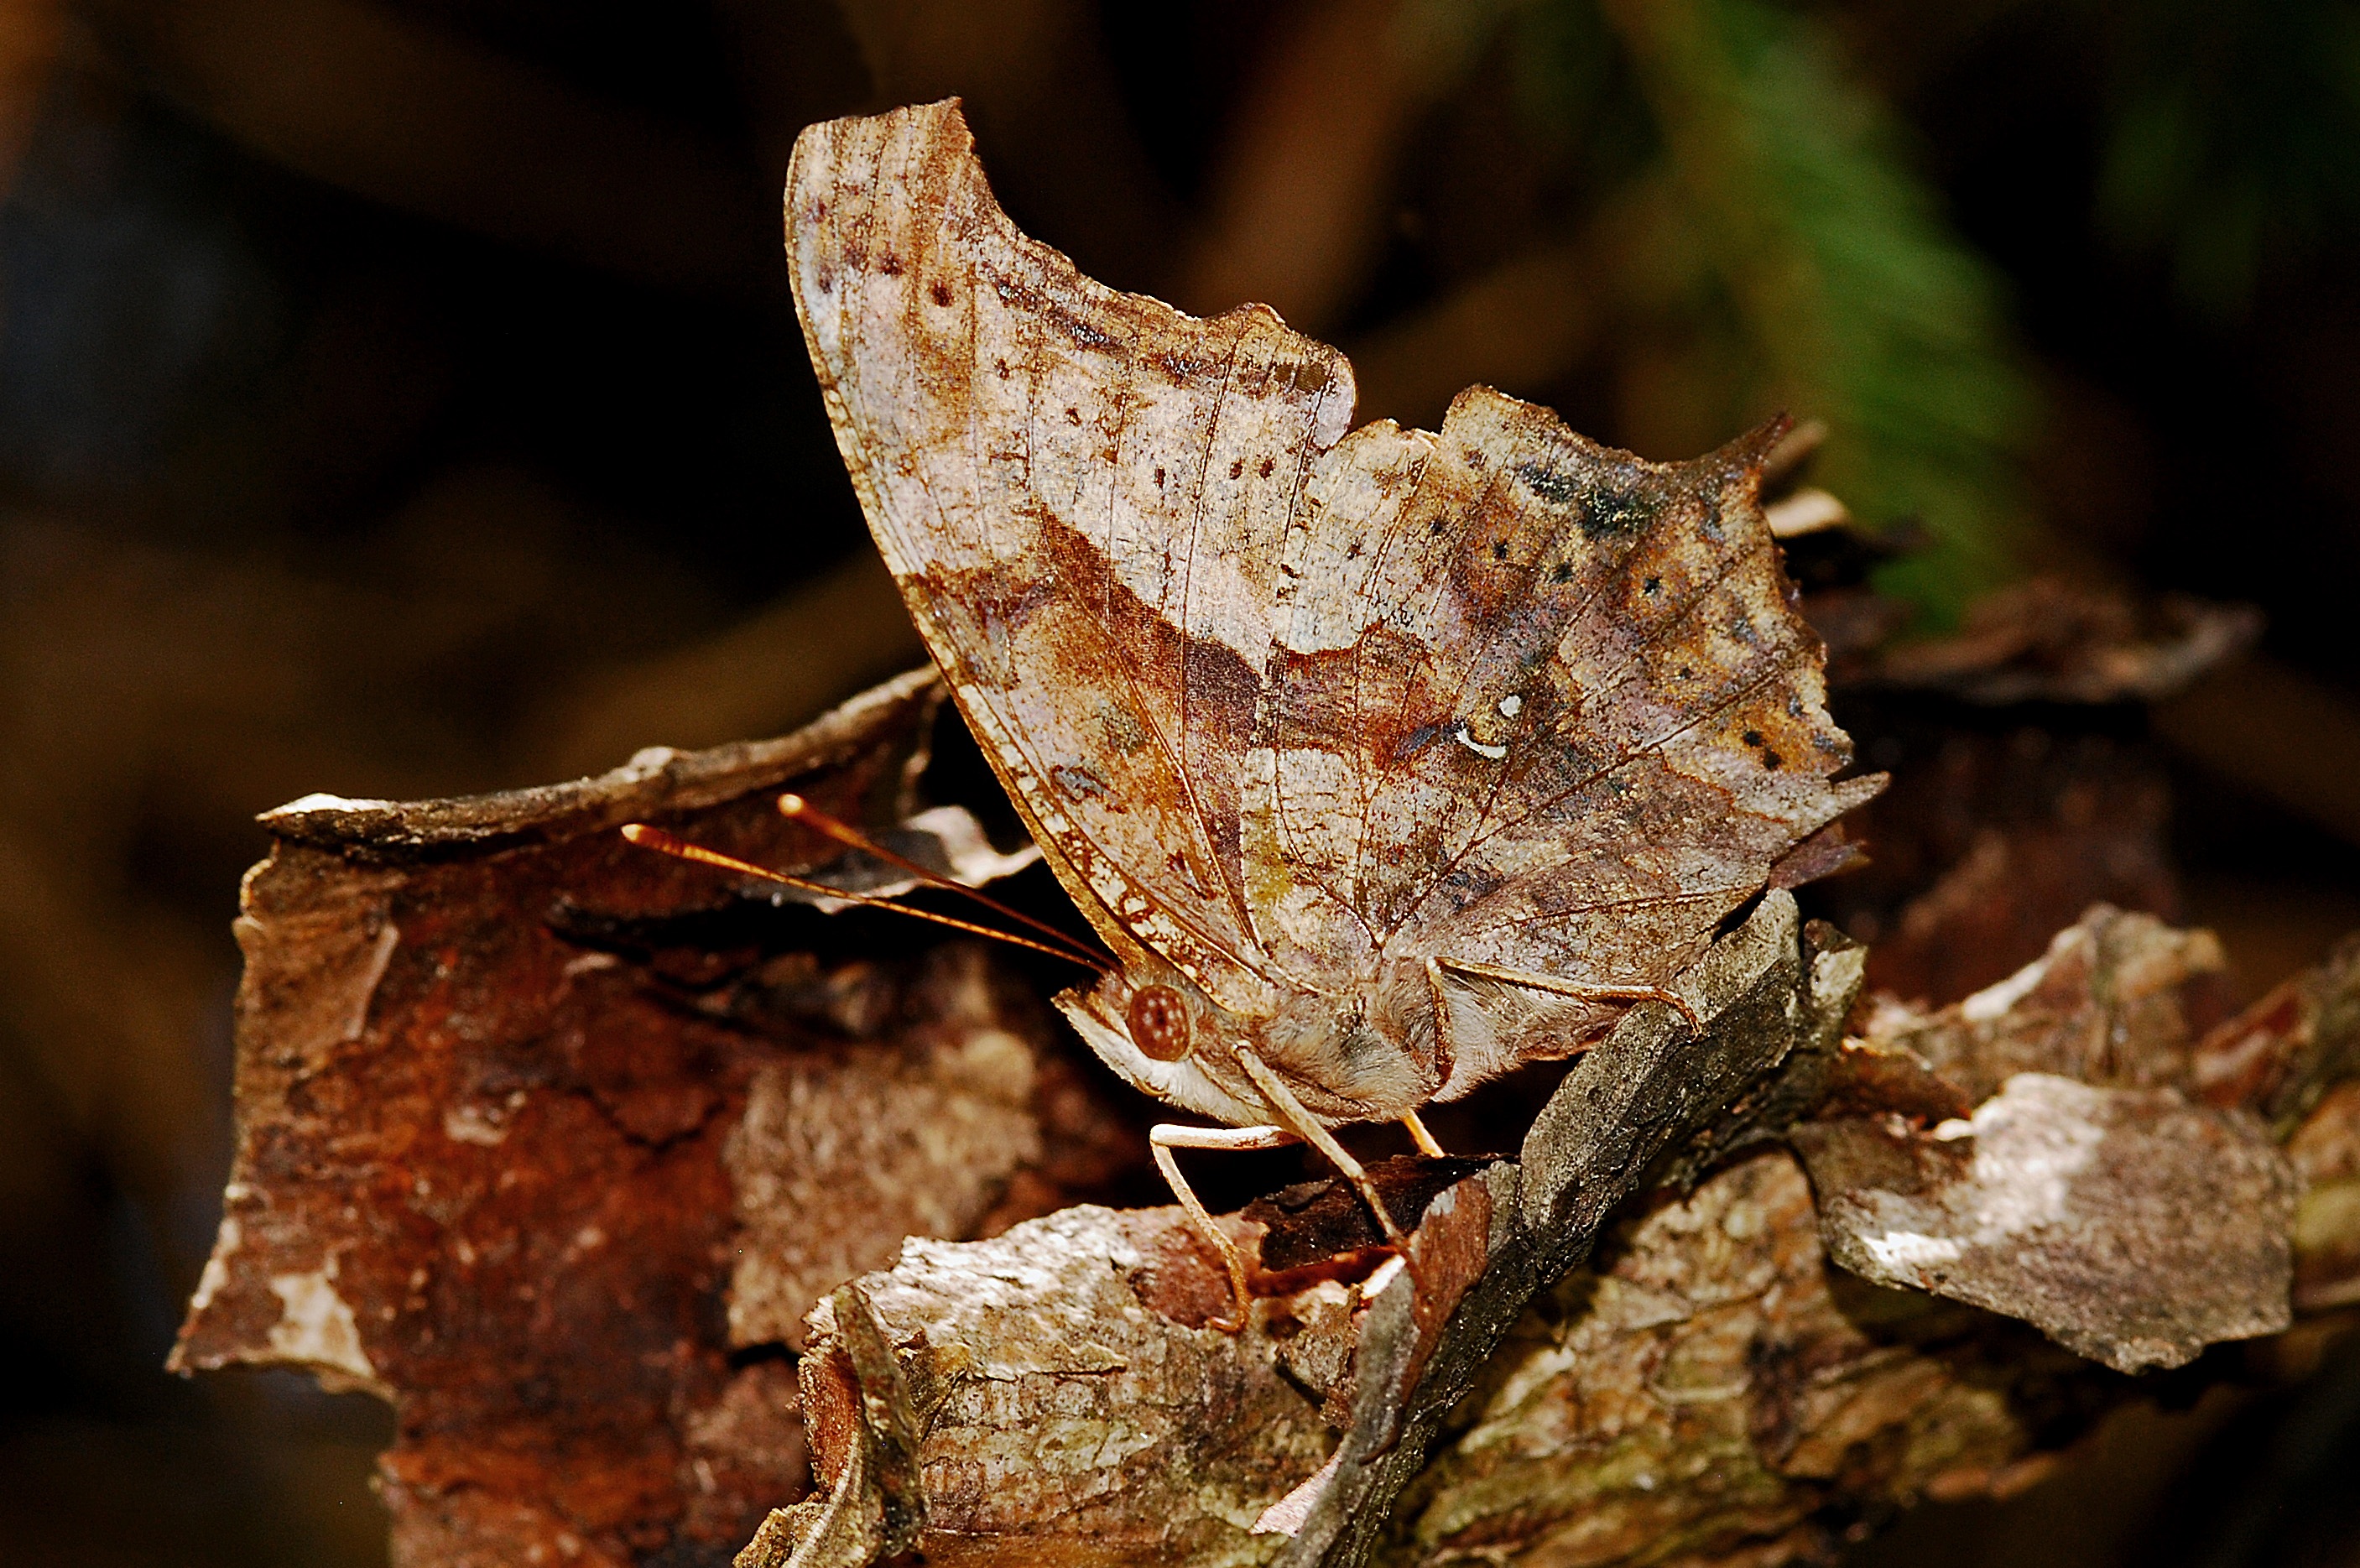
nature, wood, photography, leaf, flower, wildlife, insect, macro, autumn, bug, moth, butterfly, fauna, invertebrate, close up, camouflage, entomology, macro photography, arthropod, agamidae